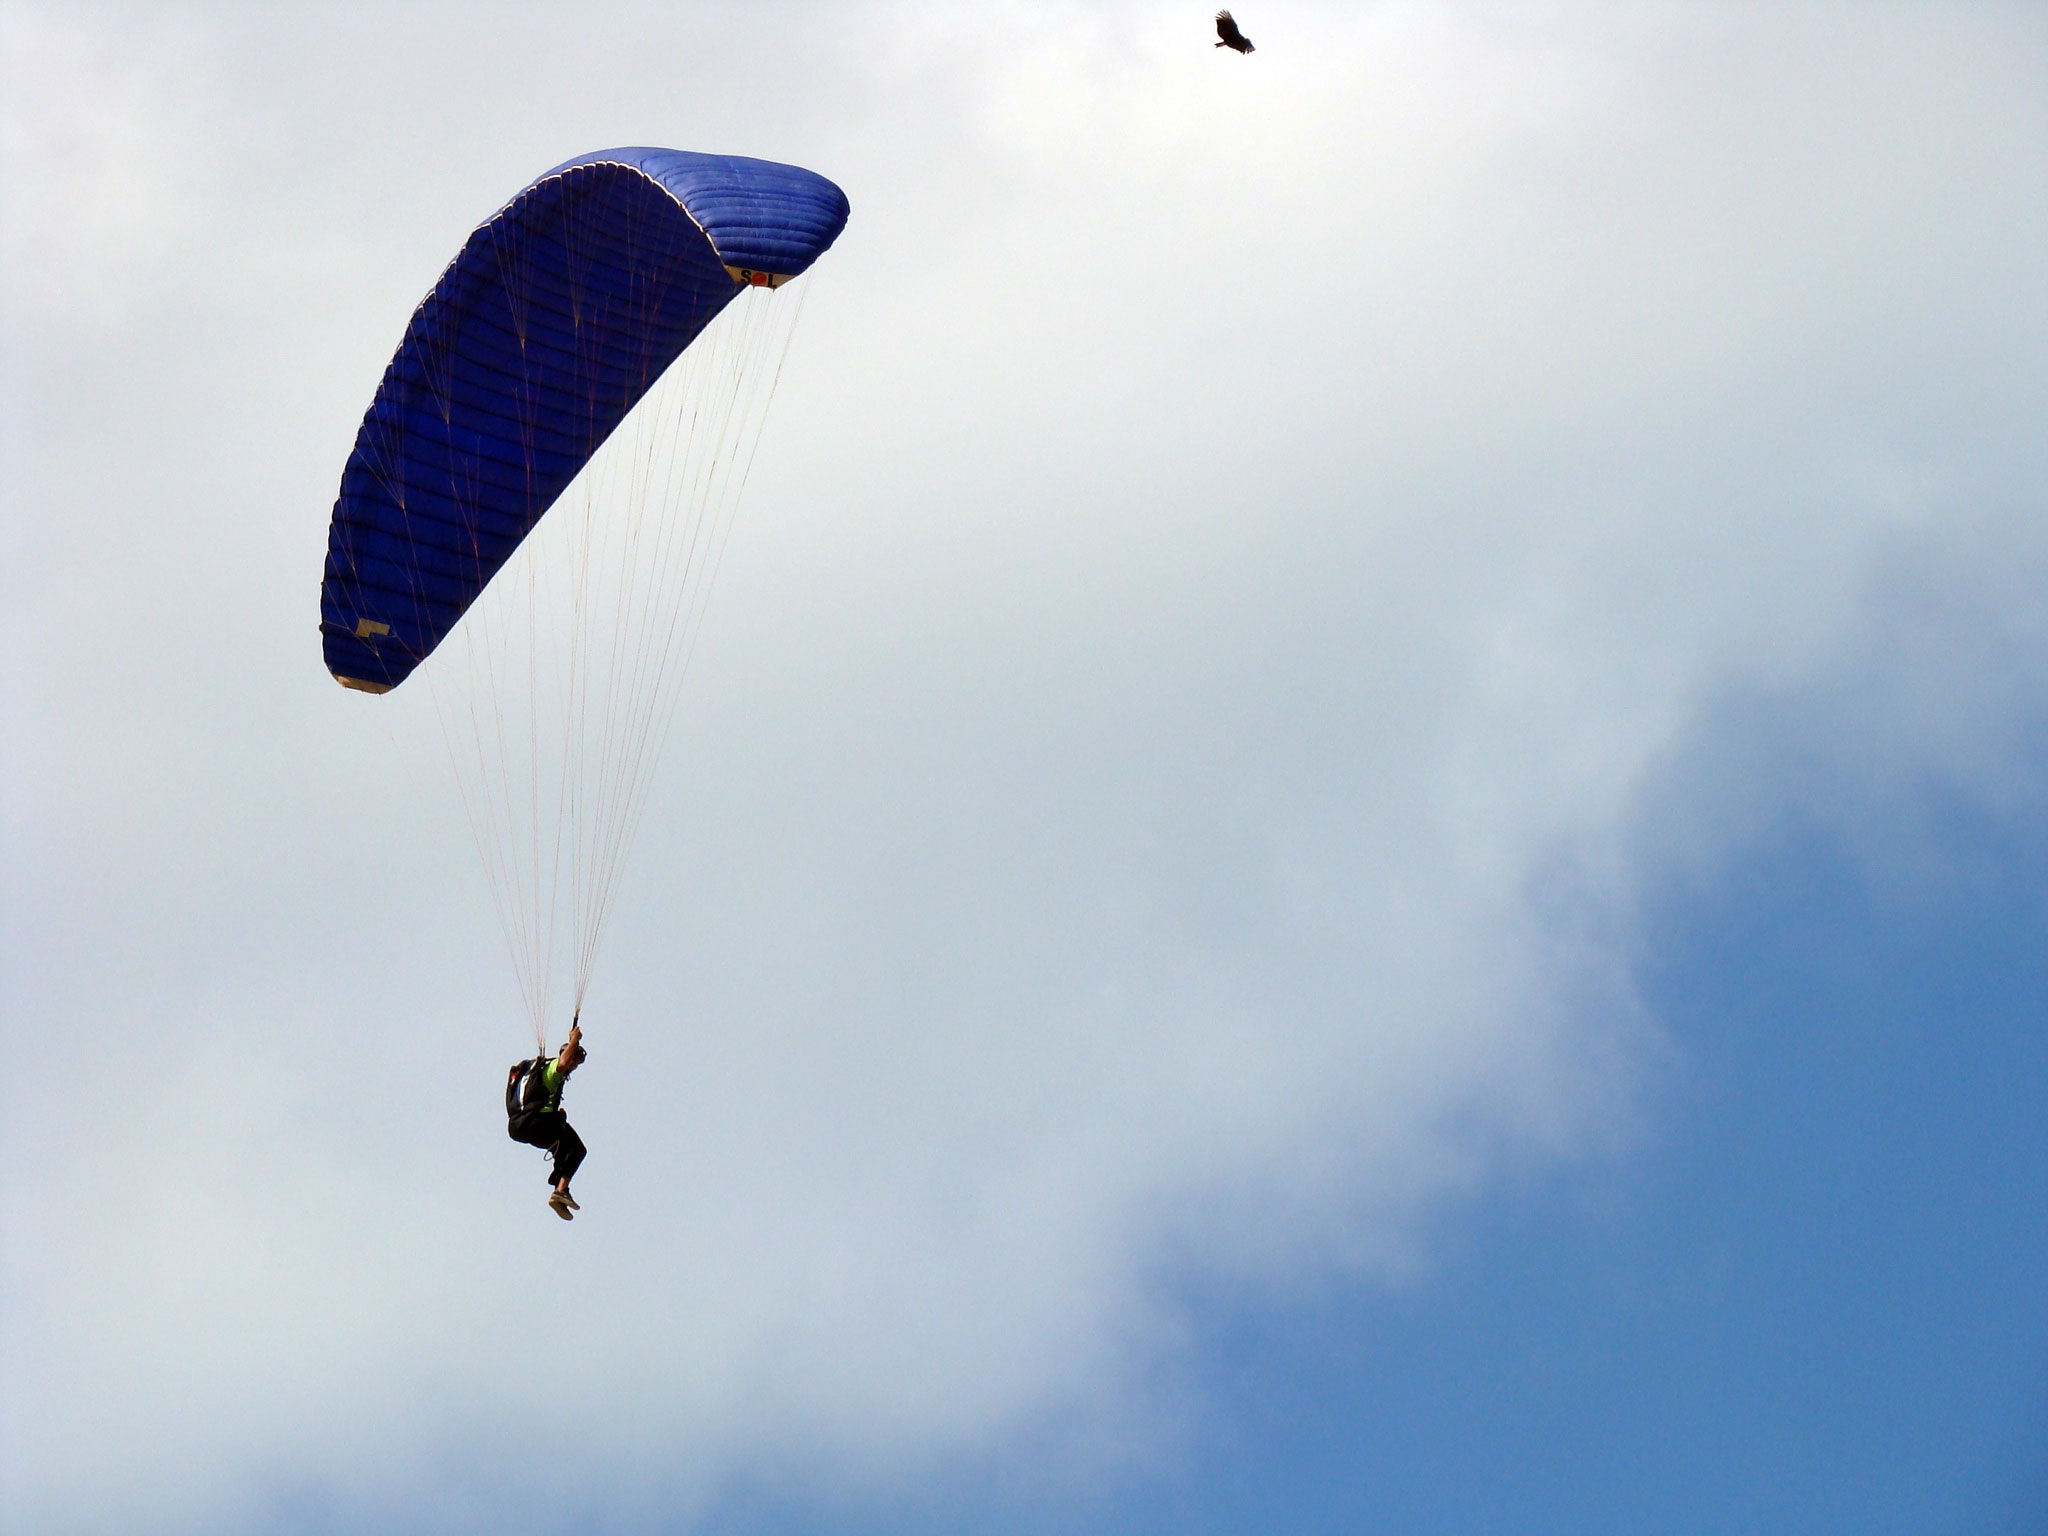
sea, nature, mountain, bird, wing, sky, sport, air, adventure, flying, fly, jump, summer, travel, flight, blue, freedom, extreme, extreme sport, tourism, parachute, paragliding, activity, skydive, sports, eye, parachuting, air sports, atmosphere of earth, windsports